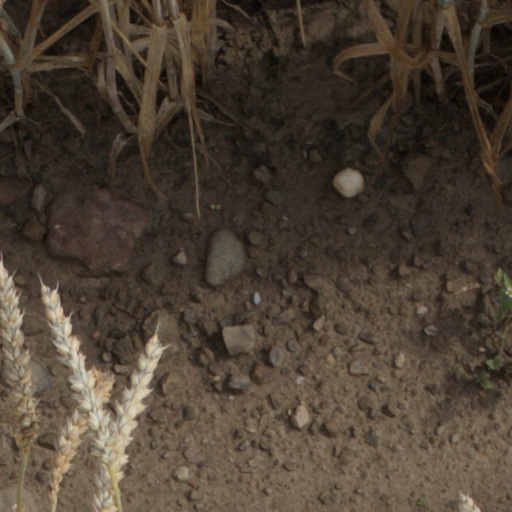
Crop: wheat